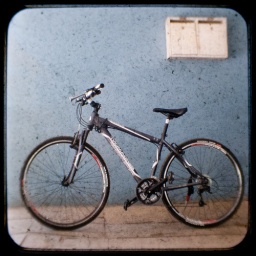
The bergamont looking great in front of the blue wall in my stilt parking